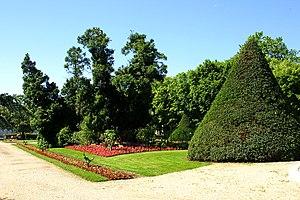
Le Jardin de la Marine
La Corderie Royale – Centre International de la mer, est un vaste ensemble muséal situé au cœur de l’Arsenal maritime de Rochefort. Le bâtiment construit en 1666 est classé au titre des Monuments Historiques depuis 1967 et actuellement candidat à l’inscription à la liste du patrimoine mondial de l’UNESCO.